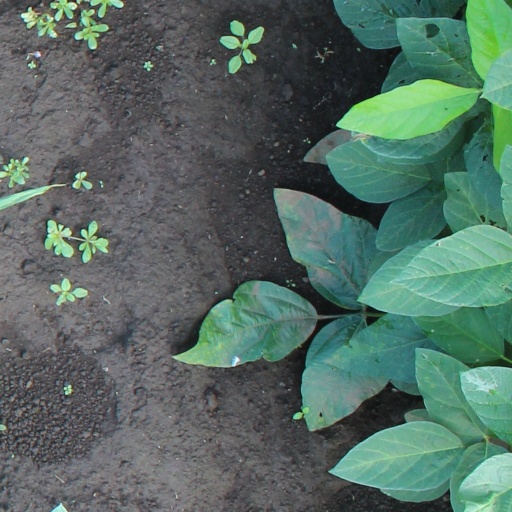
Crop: soybean